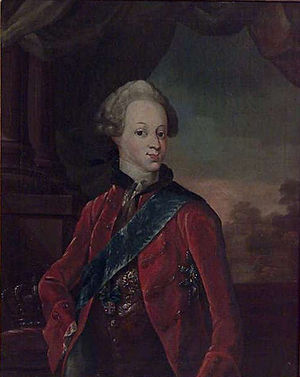
Christian 6. / Opvækst
Christian som ung
Christian 6. var konge af tvillingrigerne Danmark og Norge fra 1730 til 1746. Han tilhørte den oldenborgske slægt.